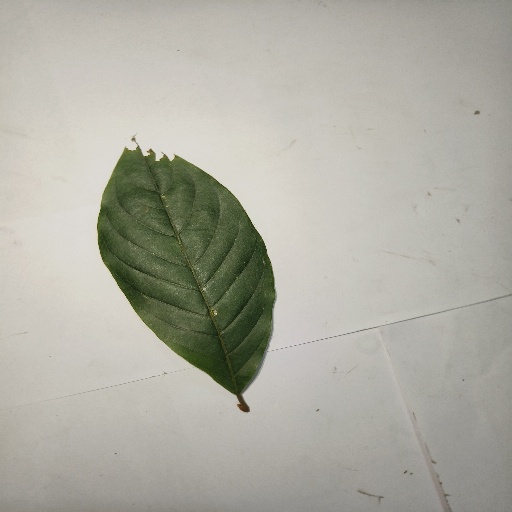
Species: HariTaki
Leaf condition: Healthy Leaf